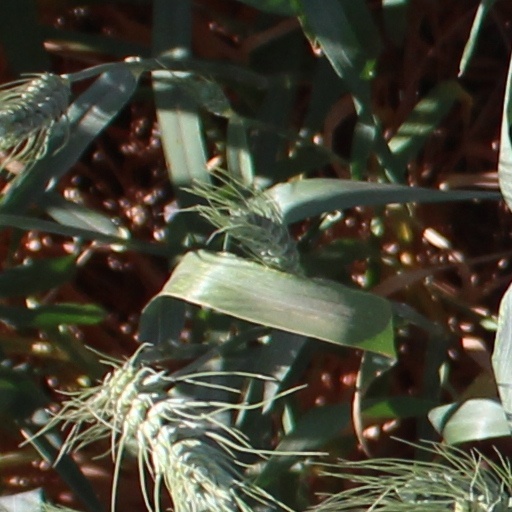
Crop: wheat